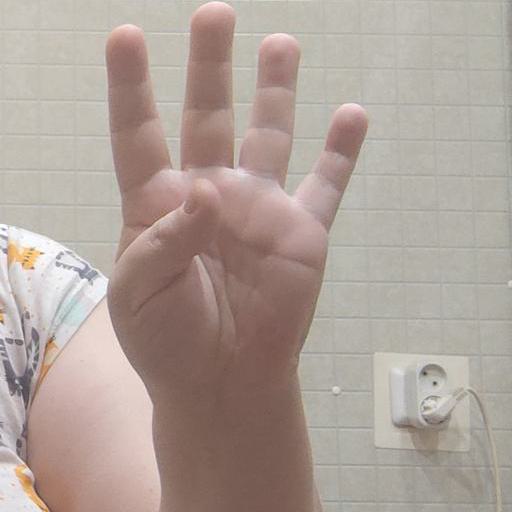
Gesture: four